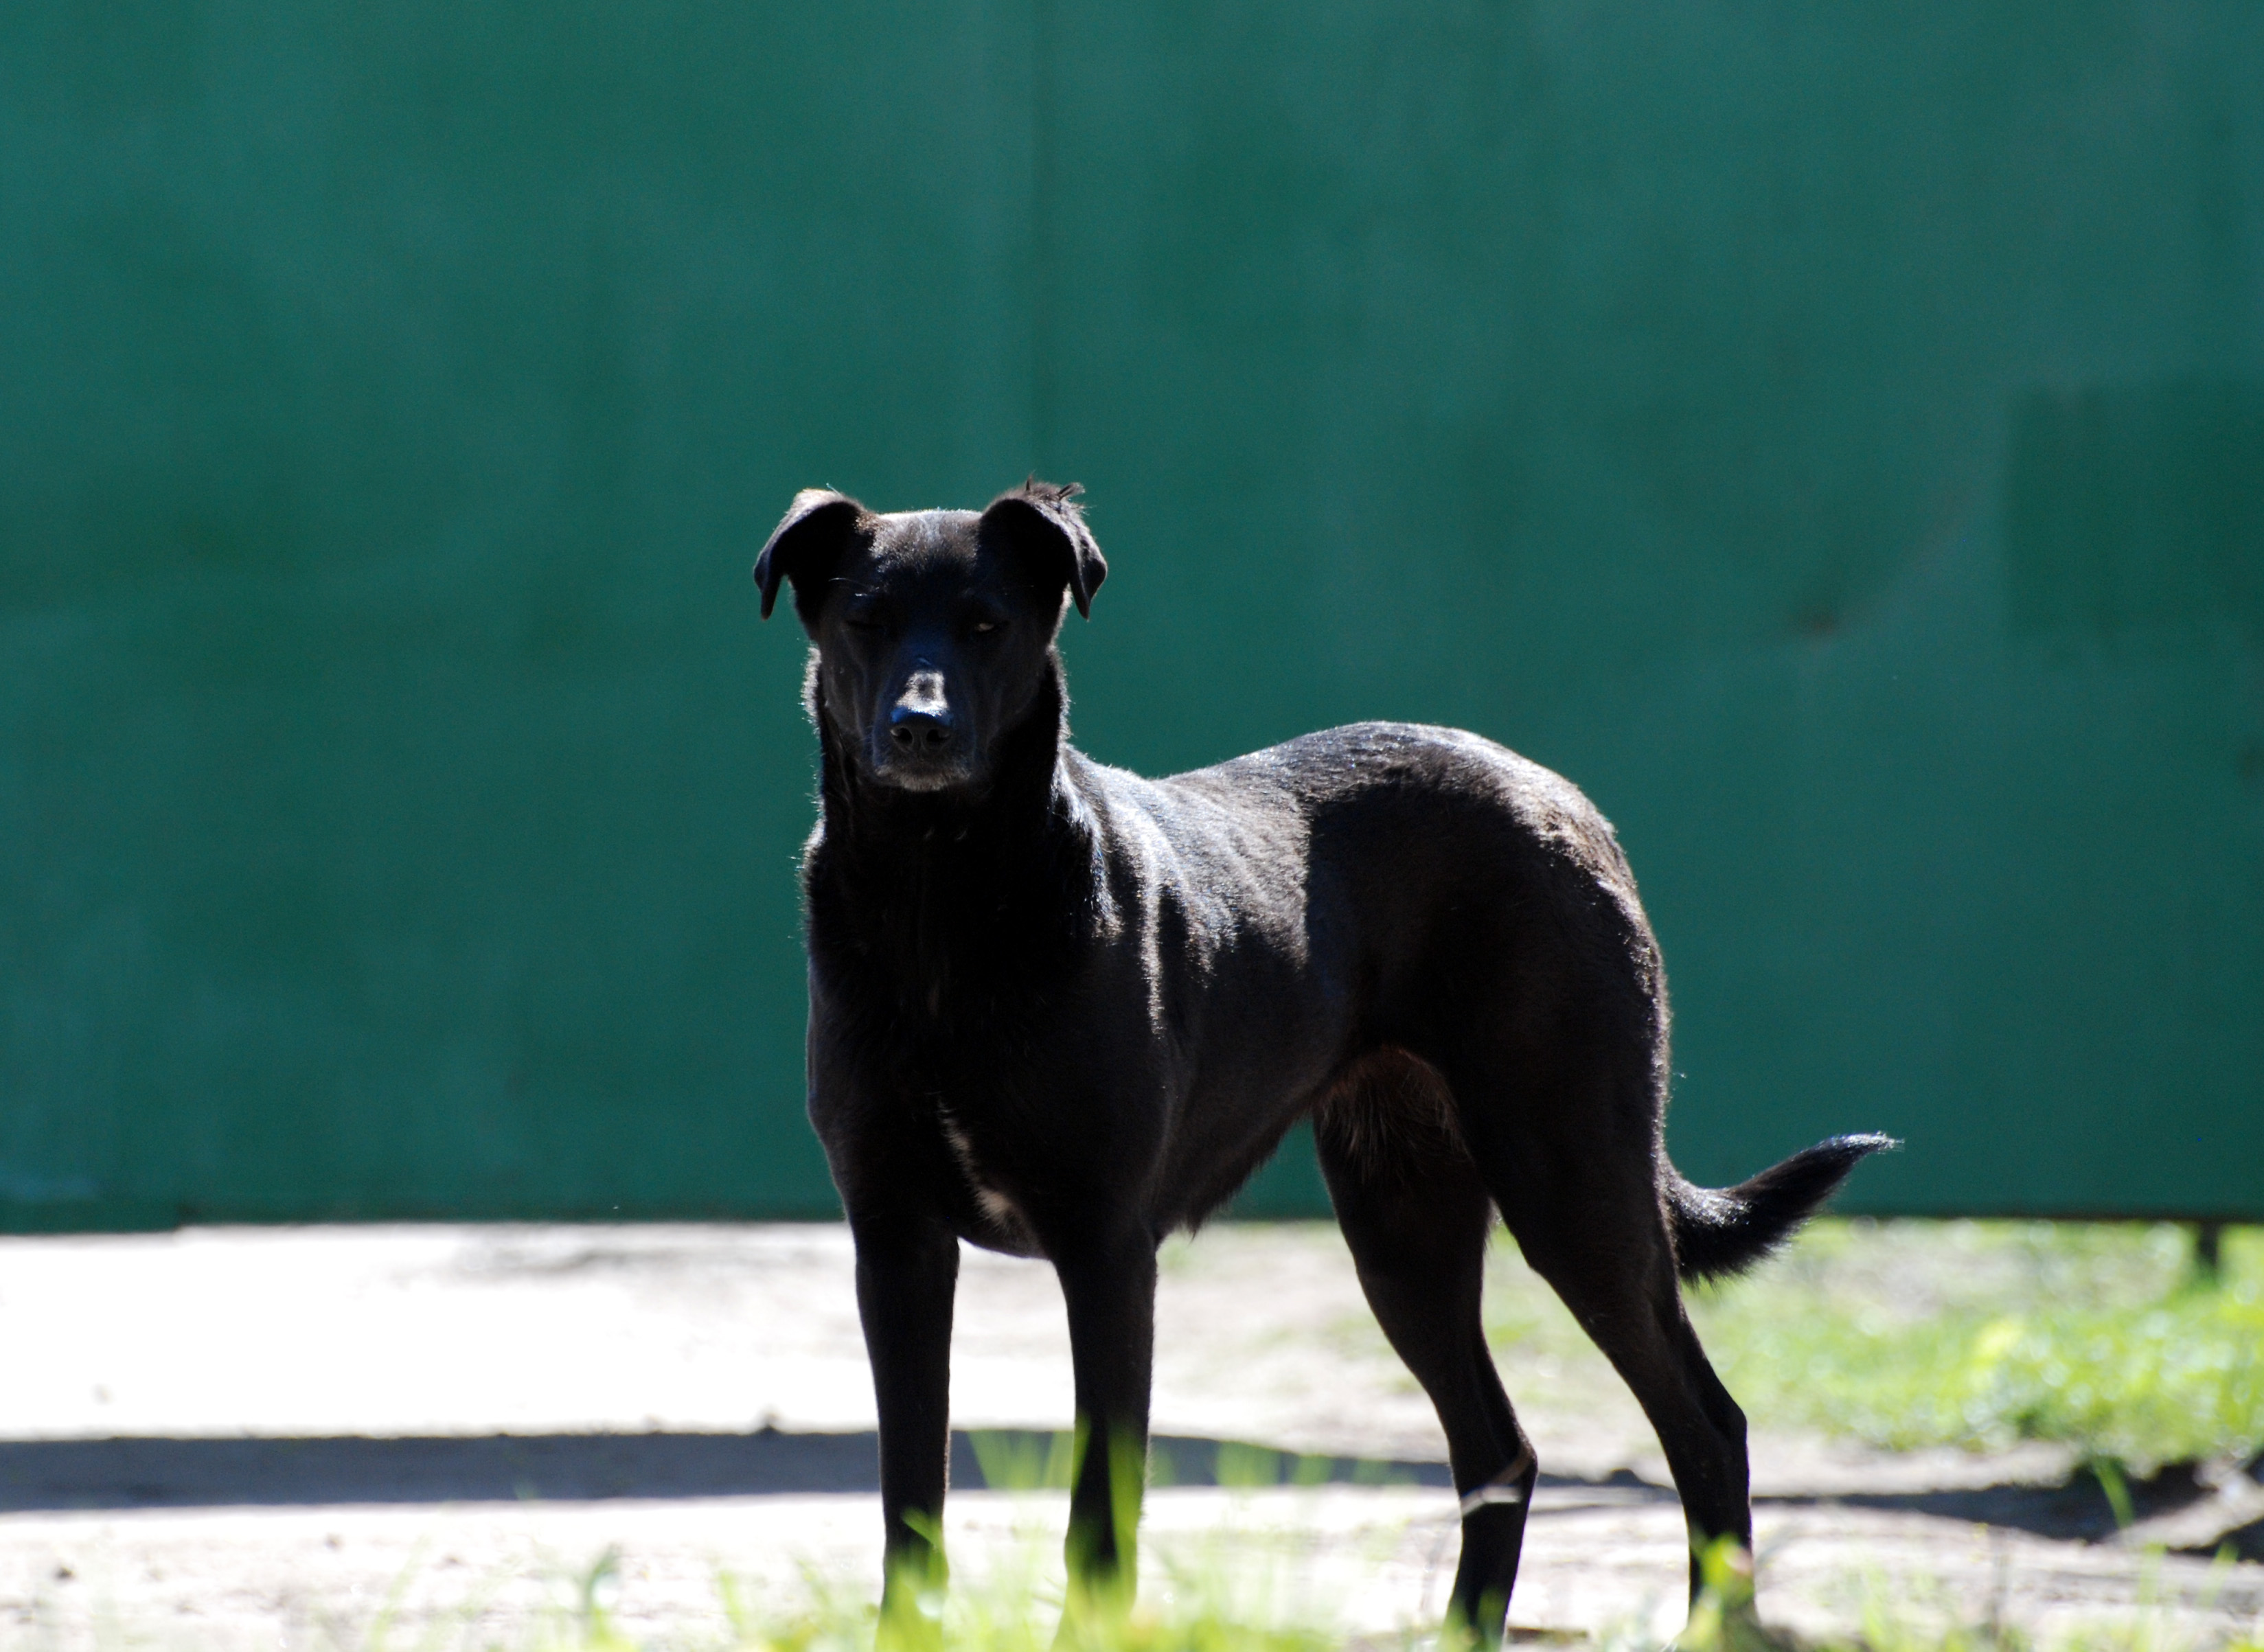
puppy, dog, animal, pet, mammal, nikon, hound, pets, dogs, sports, vertebrate, whippet, greyhound, d80, dog breed, nikond80, dog like mammal, animal sports, dog sports, italian greyhound, sighthound